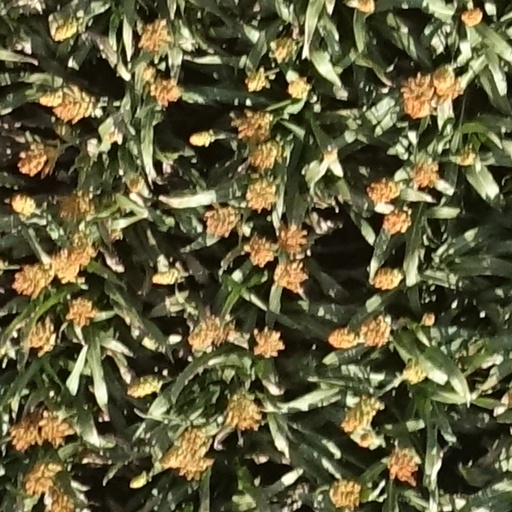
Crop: sorghum